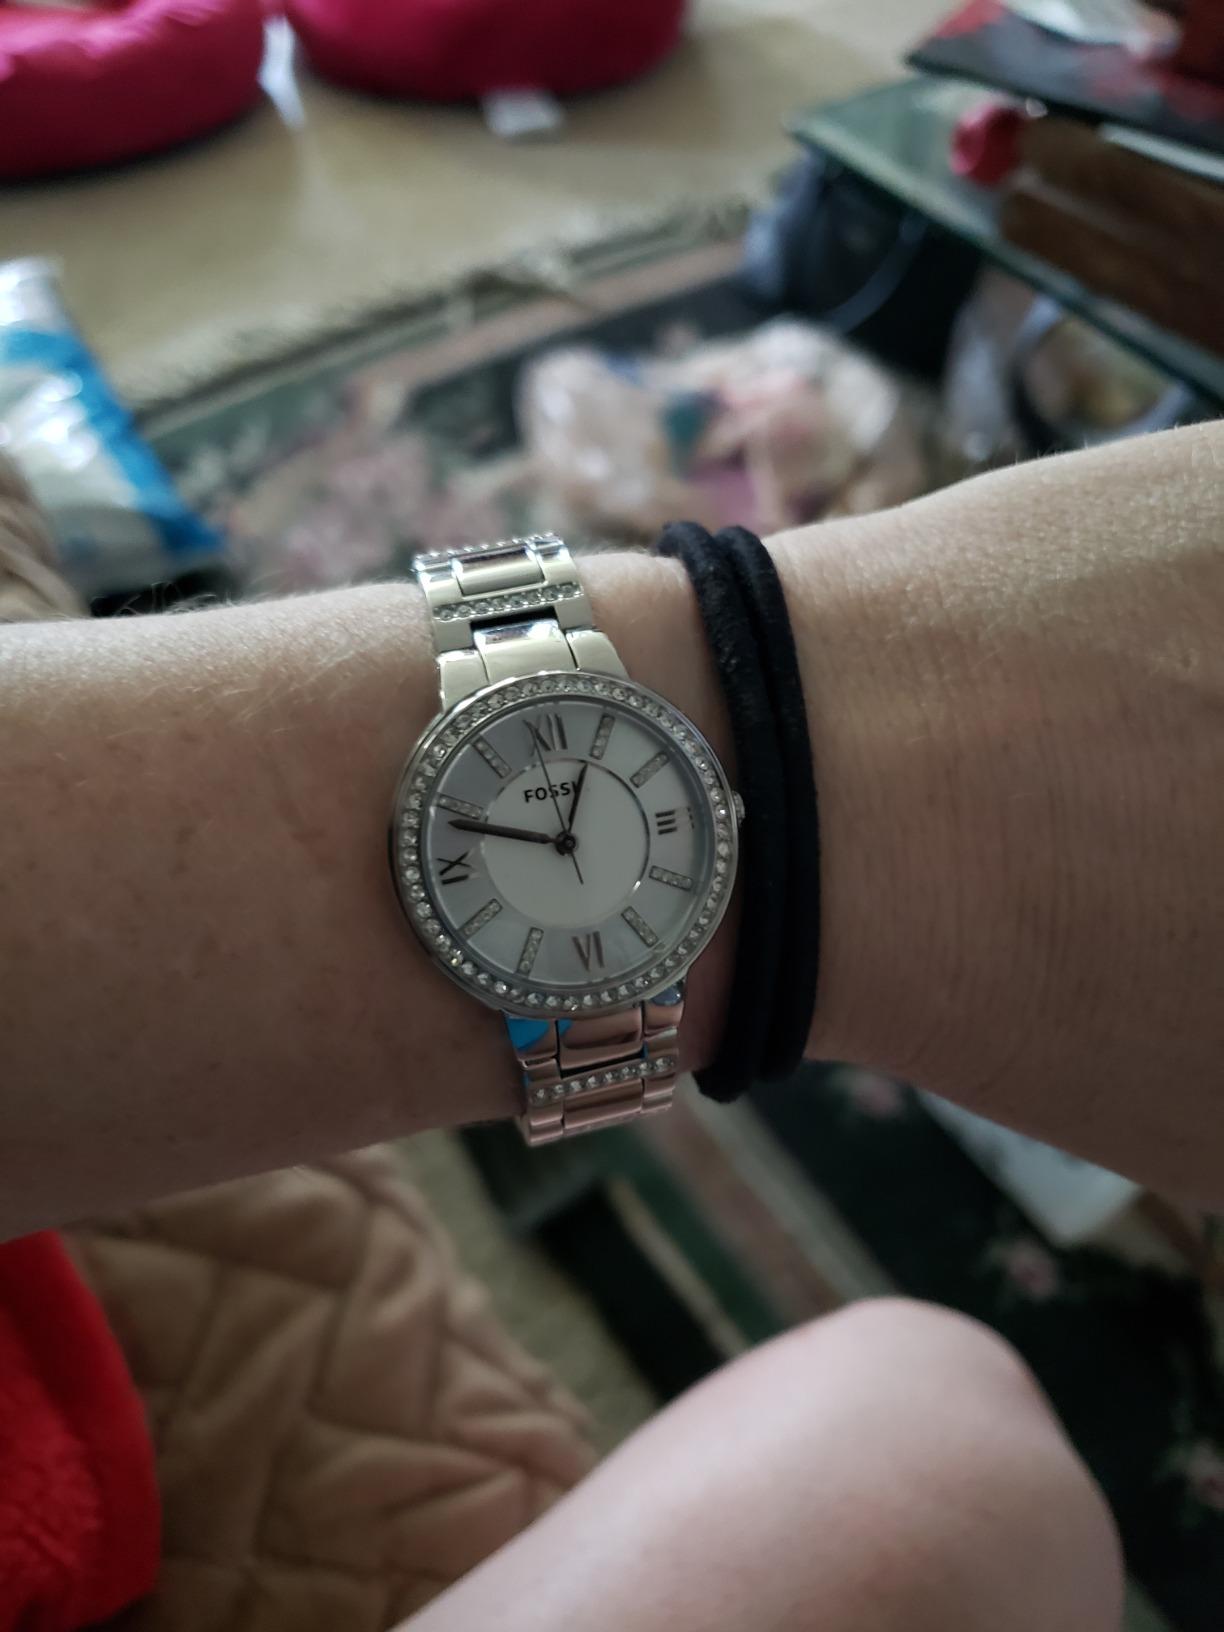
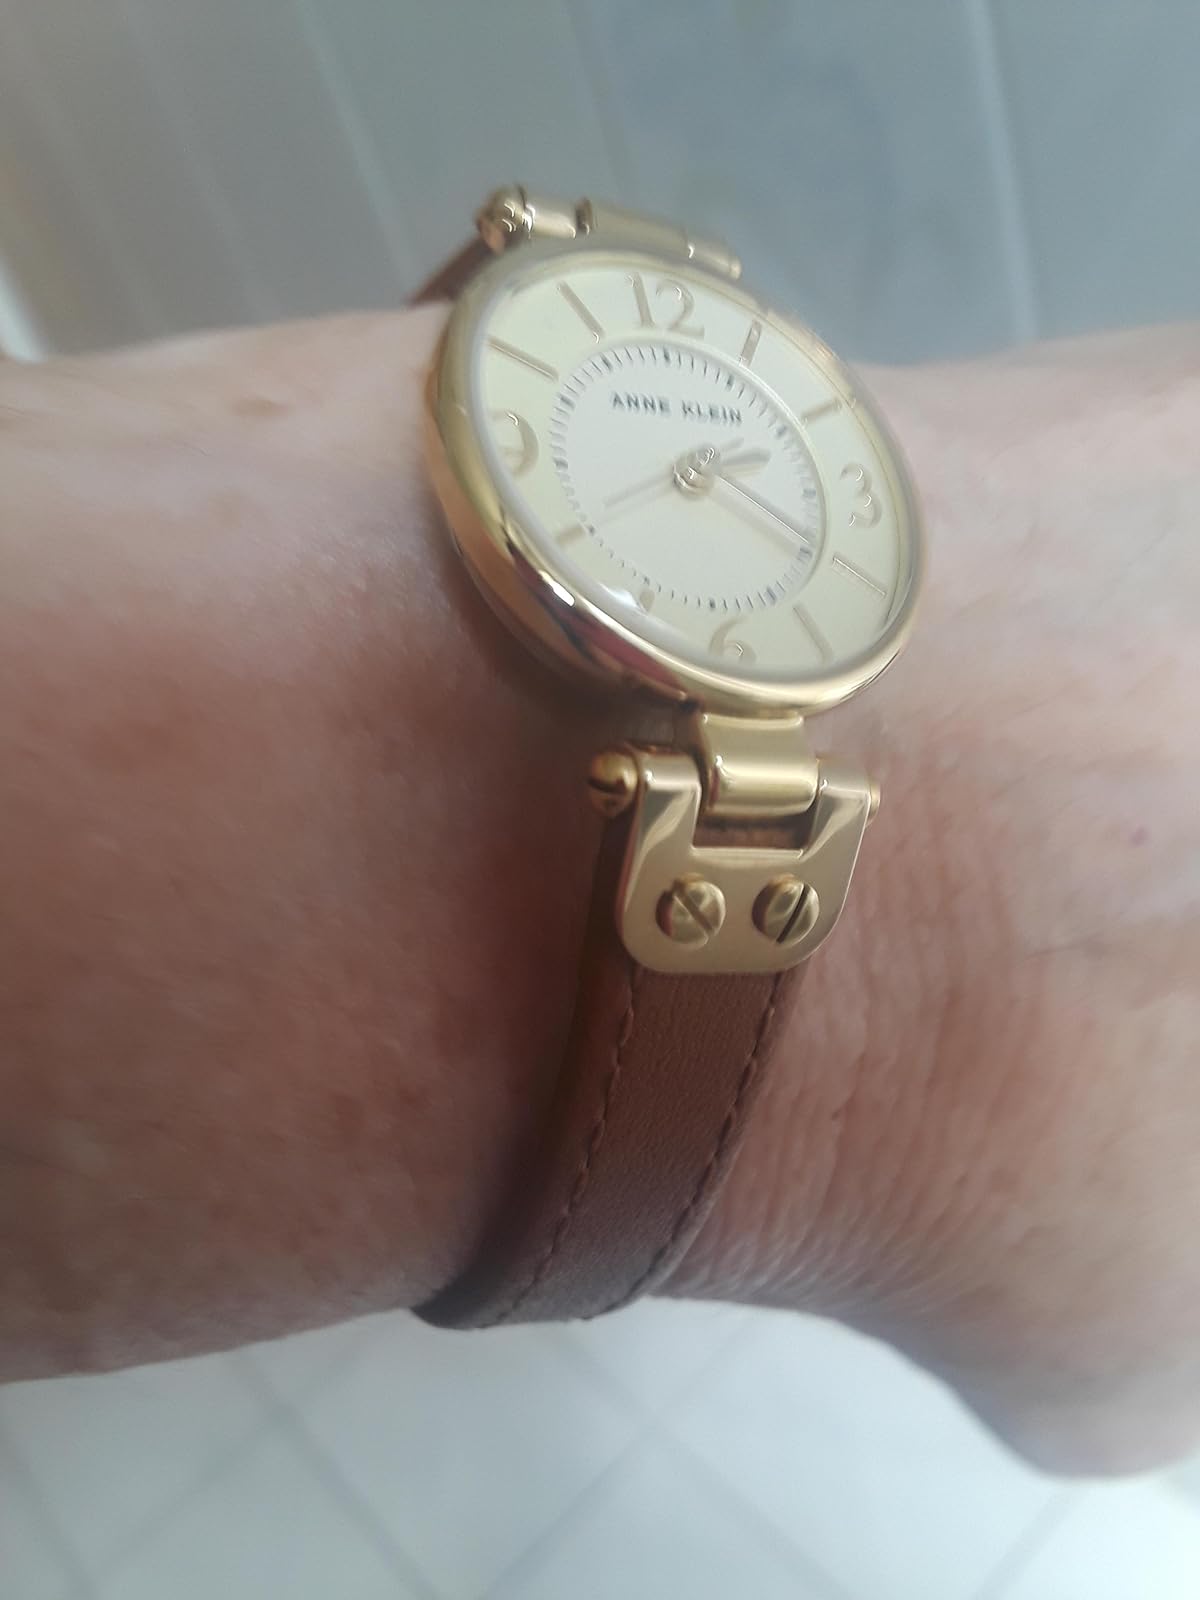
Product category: accessories_watch
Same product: no